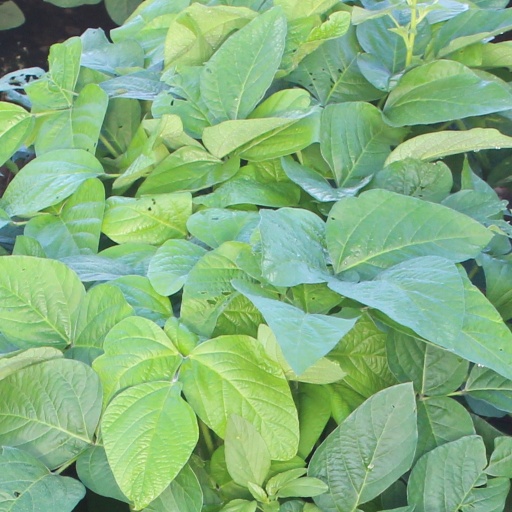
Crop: soybean